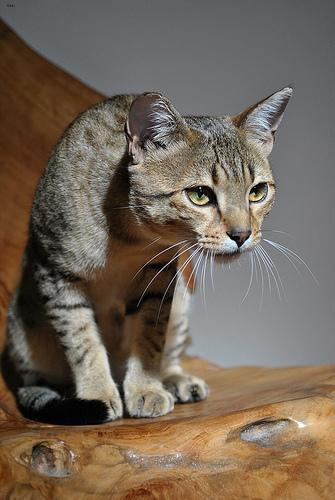
Egyptian Mau